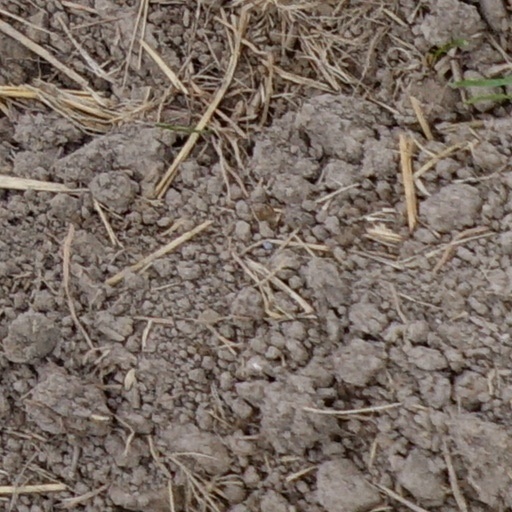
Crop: wheat